James Clark (artist)

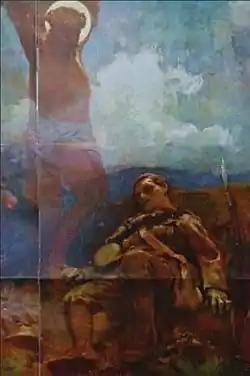
James Clark - "The Great Sacrifice", 1914.

James Clark (1858–1943) was a provincial English painter born in West Hartlepool, in north-east England. He rose to prominence in 1914 when his painting entitled "The Great Sacrifice" was reproduced as the souvenir print issued by The Graphic illustrated newspaper with its Christmas number. The painting depicted a young soldier lying dead on the battlefield beneath a vision of Christ on the Cross. It had an immediate appeal to many, and prints were snapped up by churches, schools, and mission halls. One reviewer stated that the print had "turned railway bookstalls into wayside shrines." Framed copies were hung in churches next to Rolls of Honour, and clergymen gave sermons on the theme of the painting. The original oil painting was acquired by Queen Mary, wife of George V but several other copies were made. Clark also painted "The Bombardment of the Hartlepools (16 December 1914)" (Hartlepool Art Gallery). Clark designed a number of war memorials and his painting was the basis for several memorial stained glass windows in churches. He executed the scheme of wall paintings in the nave of Holy Trinity Church, Casterton, Cumbria, between 1905 and 1912.